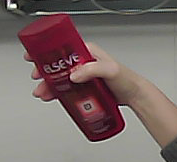
Product: loreal_shampoo